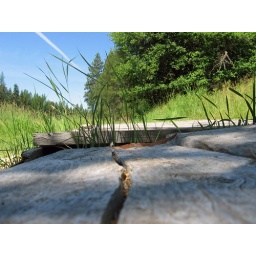
Just sitting by the river with my camera...